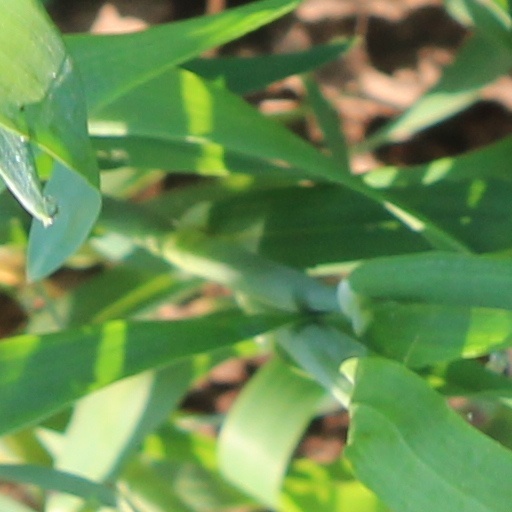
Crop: wheat